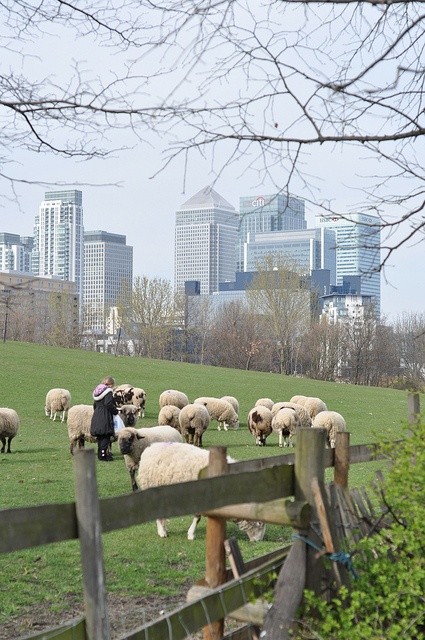
Sheep and a woman in a field in front of a cityscape.
Sheep graze in a pasture, near city buildings.
A group of sheep graze in an enclosed field in a city.
A herd of sheep in a field bordered by post and rail fence.
A pack of sheep standing in the grass near a fence.